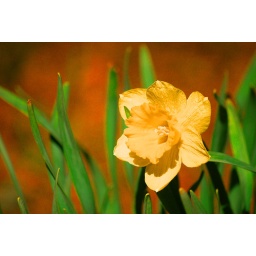
i found this flower in the middle of a field all by its lonesome self haha